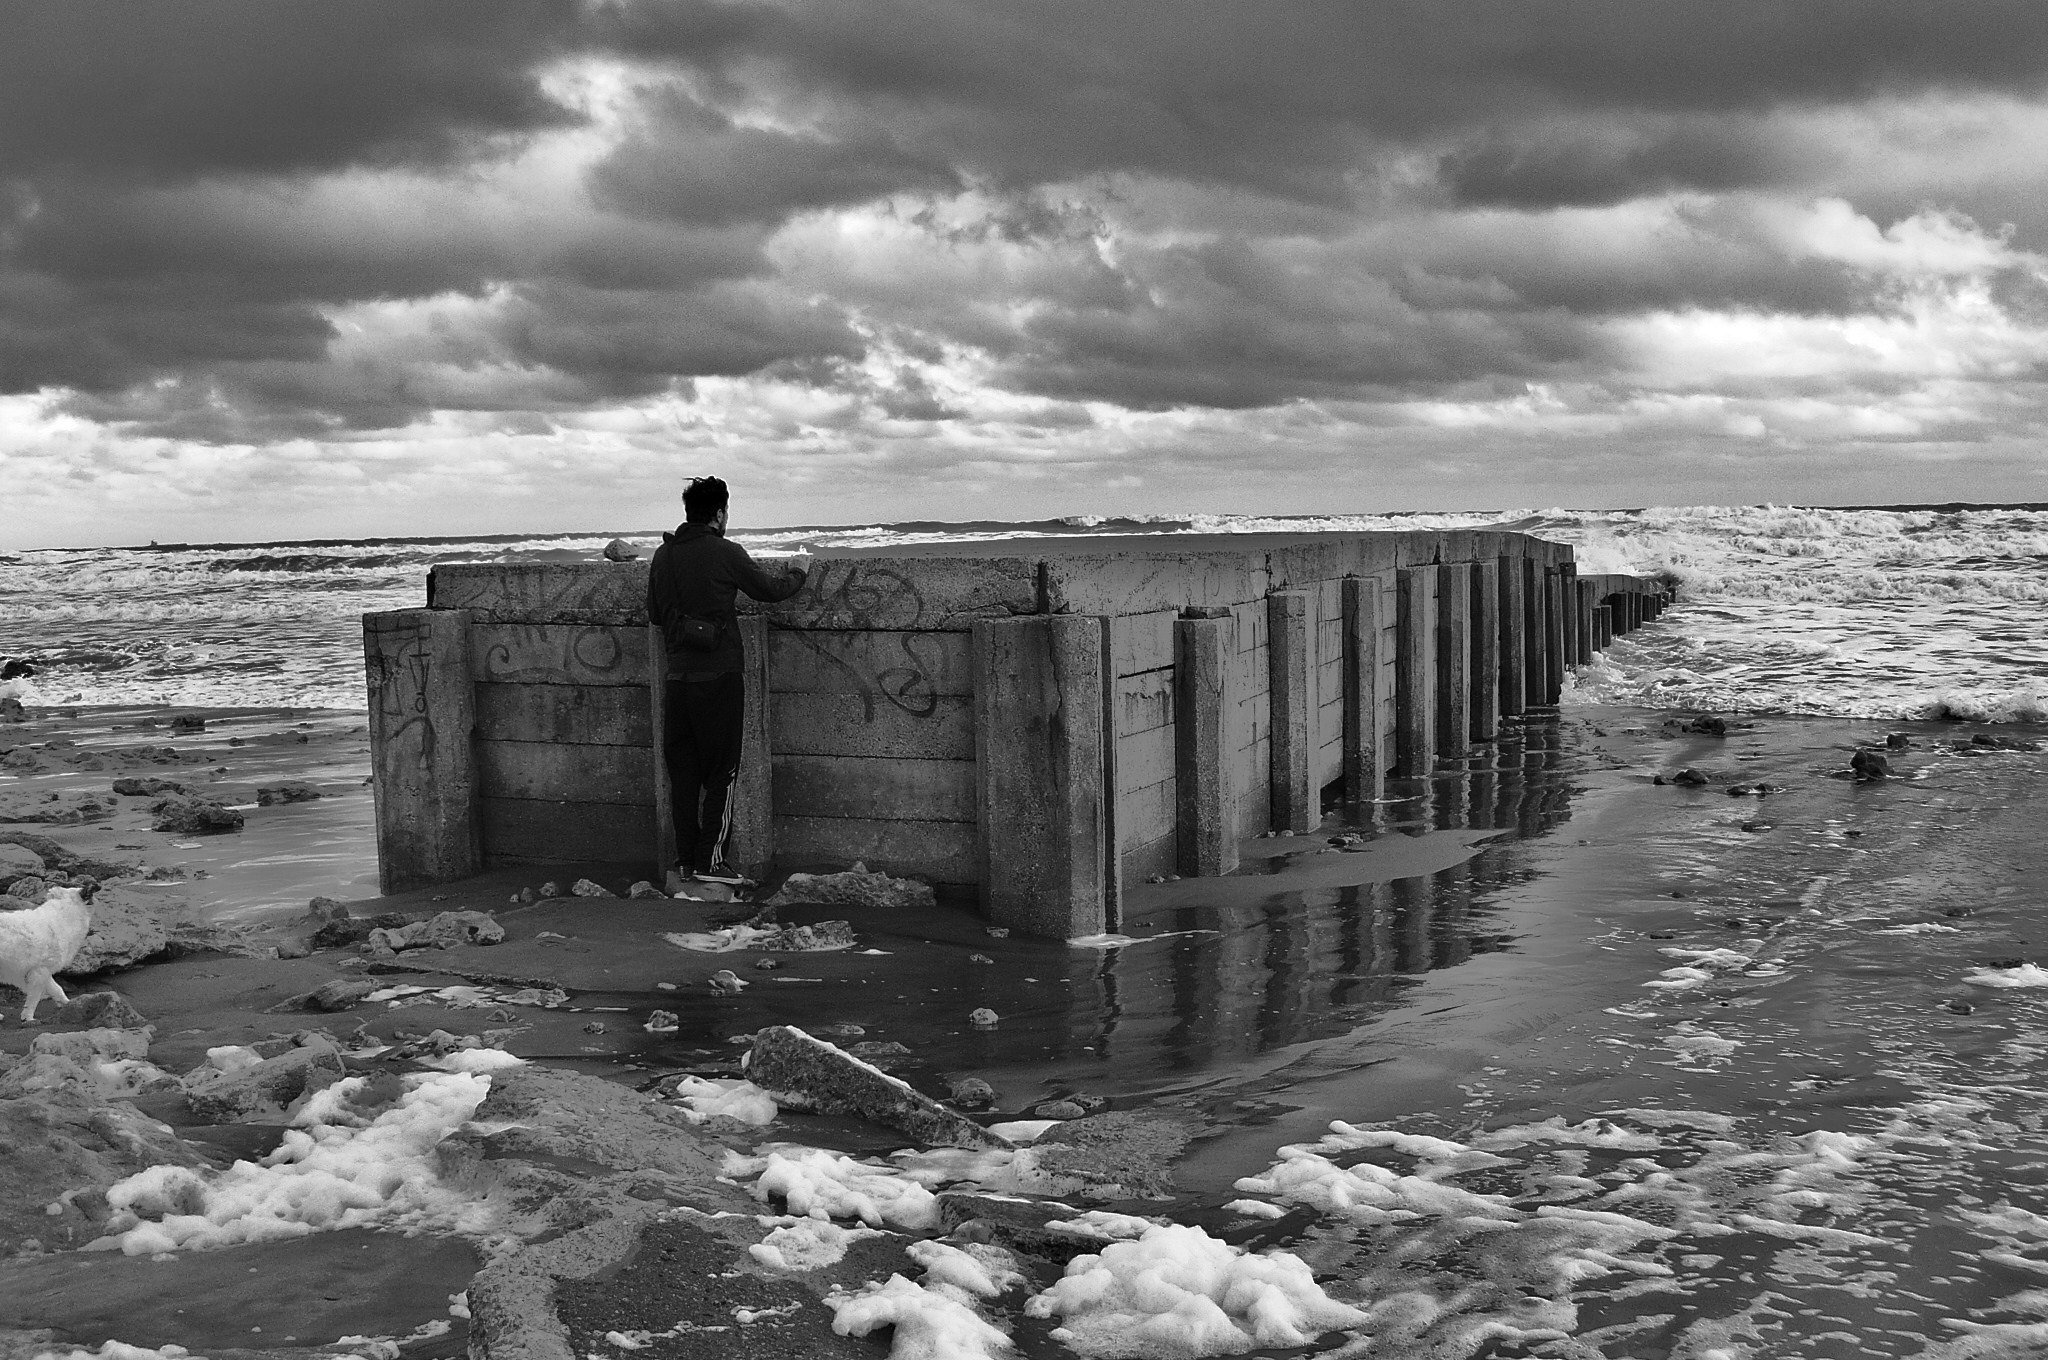
man, sea, coast, water, rock, person, cloud, black and white, sky, travel, spring, port, monochrome, clouds, ruins, monochrome photography, admiring, ancient history